UFC 148

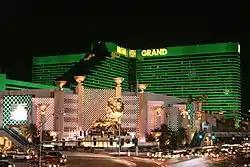
UFC 148 took place at the MGM Grand Garden Arena.

After Sonnen's win over Nate Marquardt in early 2010, Sonnen became a polarizing figure due to his criticism of Silva and overall trash talk (including comments directed towards Silva's manager, teammates, coaches, wife and home country of Brazil). Silva remained relatively quiet until a "UFC 148" media call in June 2012, when he stated through an interpreter: "Chael Sonnen's going to get his ass kicked like he's never gotten his ass kicked before. What I'm going to do inside the Octagon is something that's going to change the image of the sport. This is going to be violent and I am sorry. I'm going to make sure that every one of his teeth are broken, that his arms are broken and his legs are broken. He's not going to be able to walk out of the Octagon by himself. I can guarantee that. He will need a plastic surgeon afterwards. And I know that he's listening, so the game's over. No more shit talking. It's on now." This caught some by surprise, who perceived his remarks as out of character.